Charles Jenkins (basketball)

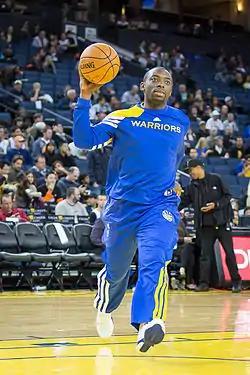
Jenkins with the Golden State Warriors in 2012

In the 2011 NBA draft, combo guard Jenkins was selected in the second round (44th overall) by the Golden State Warriors after the team had taken shooting guard Klay Thompson with their first-round pick (11th) earlier in the night. Due to the 2011 NBA lockout, Jenkins signed with the Italian team Teramo Basket of the Lega Basket Serie A on November 24, 2011. However, the lockout ended within two weeks and he left Teramo without playing any games for the club.